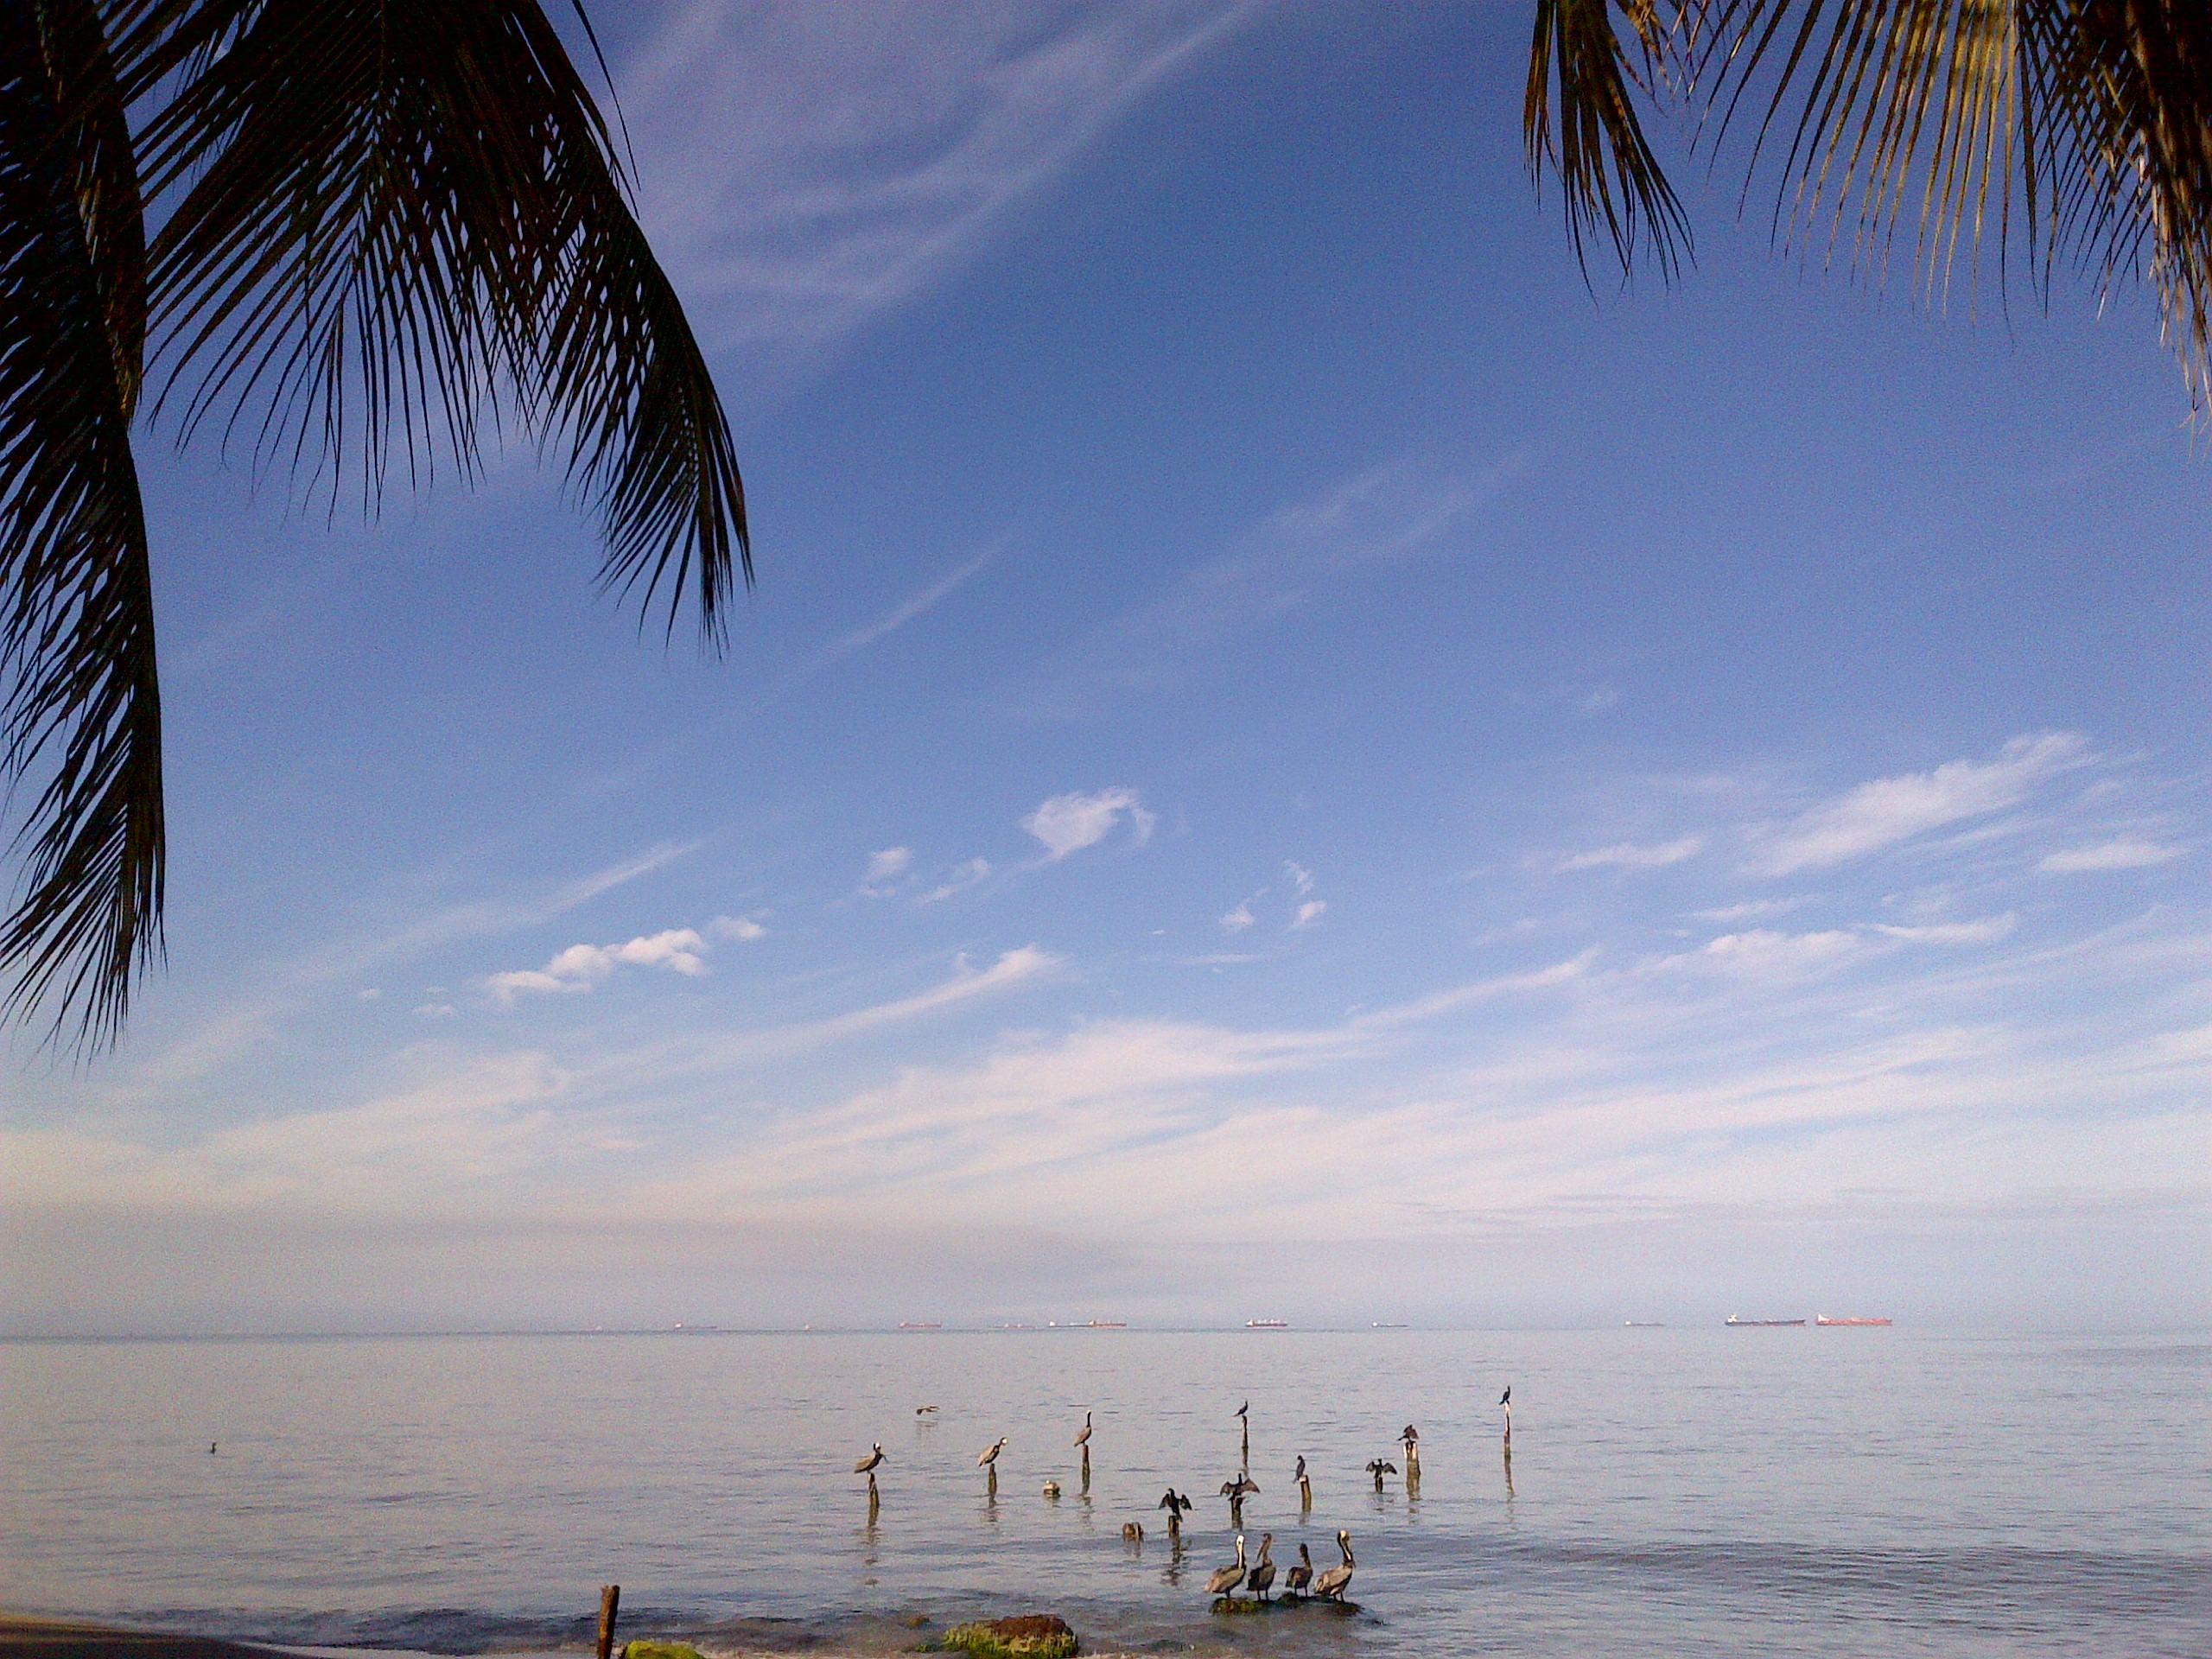
beach, sea, coast, ocean, horizon, cloud, sky, sunrise, sunset, sunlight, shore, wave, dusk, evening, vehicle, bay, body of water, praia mansa, arecales